Plankton

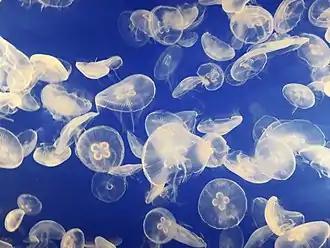
Jellyfish are gelatinous zooplankton.

Meroplankton are a wide variety of aquatic organisms that have both planktonic and benthic stages in their life cycles. Much of the meroplankton consists of larval stages of larger organisms. Meroplankton can be contrasted with holoplankton, which are planktonic organisms that stay in the pelagic zone as plankton throughout their entire life cycle. After some time in the plankton, many meroplankton graduate to the nekton or adopt a benthic (often sessile) lifestyle on the seafloor. The larval stages of benthic invertebrates make up a significant proportion of planktonic communities. The planktonic larval stage is particularly crucial to many benthic invertebrates in order to disperse their young. Depending on the particular species and the environmental conditions, larval or juvenile-stage meroplankton may remain in the pelagic zone for durations ranging from hours to months.